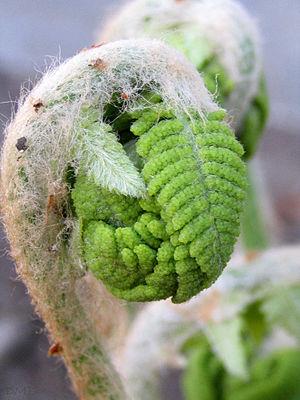
En botanique, la préfoliation, appelée aussi préfoliaison ou anciennement vernation est la disposition des feuilles préformées dans les bourgeons encore clos où elles se développent selon des modalités particulières en raison de l'espace confiné et du phénotype. Ce terme peut comprendre la disposition de chaque feuille séparément ou leurs dispositions entre elles.